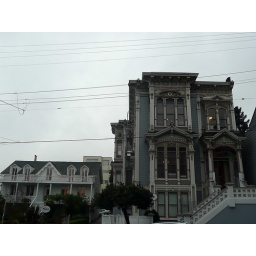
Abner Phelps House 1851 oldest house in San Francisco (left) and Mish House 1885 (right), Oak street